Shropshire

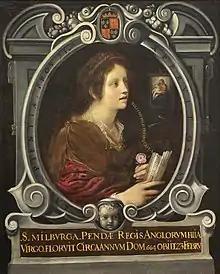
Santa Milburga's day is the county's day.

The "father of English ballet", as well as the originator of pantomime, John Weaver, developed his art in Shrewsbury. A second generation dancing master in the town, he founded English ballet, founded pantomime, and wrote on the philosophy, theology, statecraft and biology embedded in his era's understating of dance. Later in life he came to publish on the subject of dance, which he located in a wider understanding of his culture as representing a component of Ptolemaic harmony and an earnest part of the statecraft of his time.